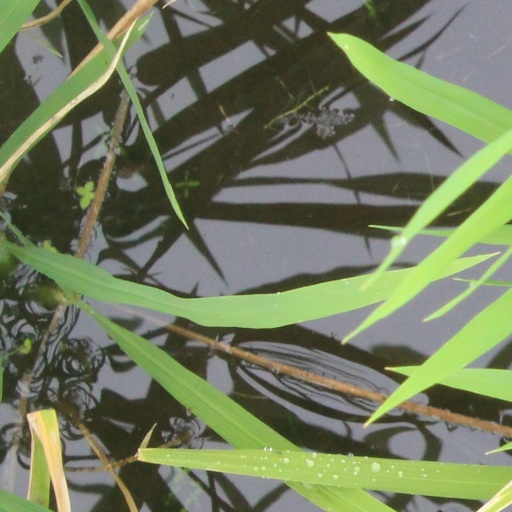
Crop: rice